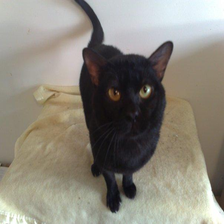
Species: cat
Breed: Bombay